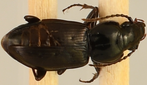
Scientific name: Pterostichus pensylvanicus
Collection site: Bartlett Experimental Forest NEON (BART), plot BART_079